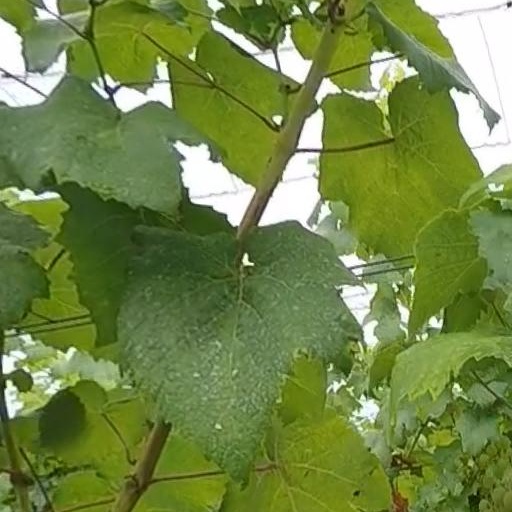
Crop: grape